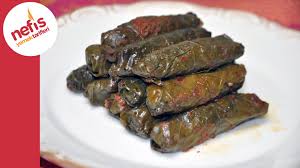
Yemek: yaprak_sarma